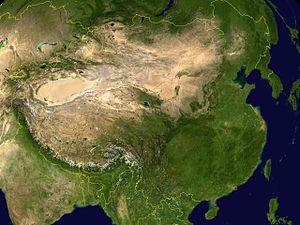
Kinas geografi
Satellitfoto over Kina.
Kina har mange forskellige landskaber, med bjerge og bjergplateauer som dominerer i vest, og lavland i øst. De vigtigste floder flyder fra vest til øst og nogle gange mod syd.